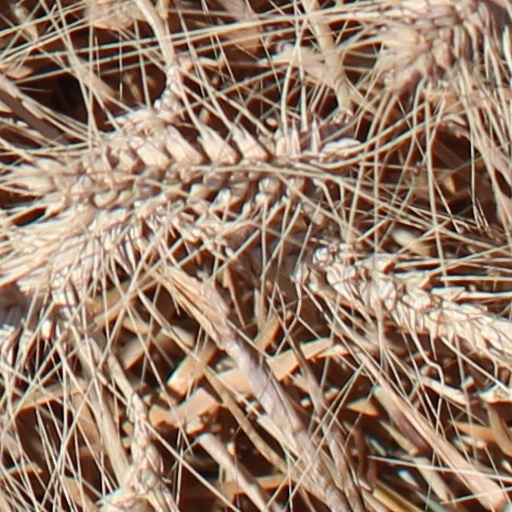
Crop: wheat